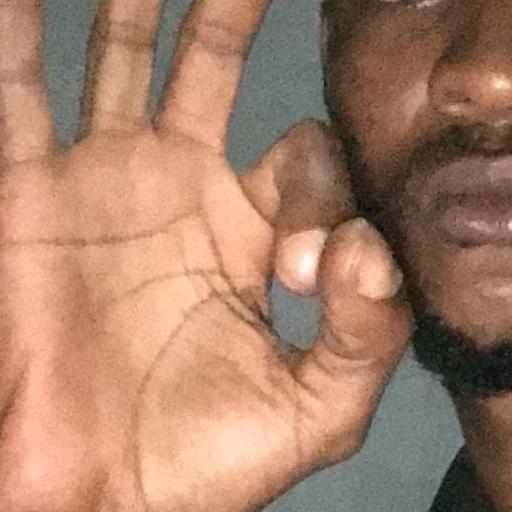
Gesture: ok